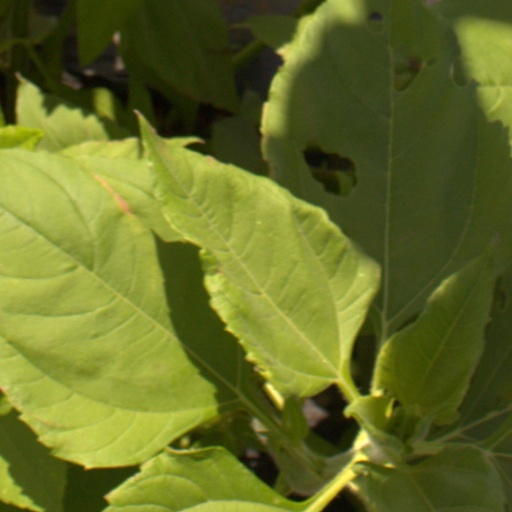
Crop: Jerusalem artichoke